United Nations Security Council Resolution 1032

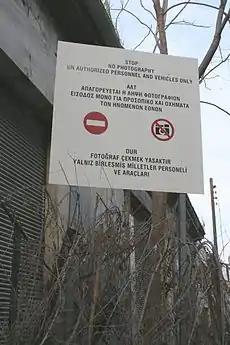
Buffer zone

United Nations Security Council resolution 1032, adopted unanimously on 19 December 1995, after recalling all resolutions on Cyprus, particularly resolutions 186 (1964) and 1000 (1995), the Council expressed concern at the lack of progress in the political dispute in Cyprus and extended the mandate of the United Nations Peacekeeping Force in Cyprus (UNFICYP) until 30 June 1996.